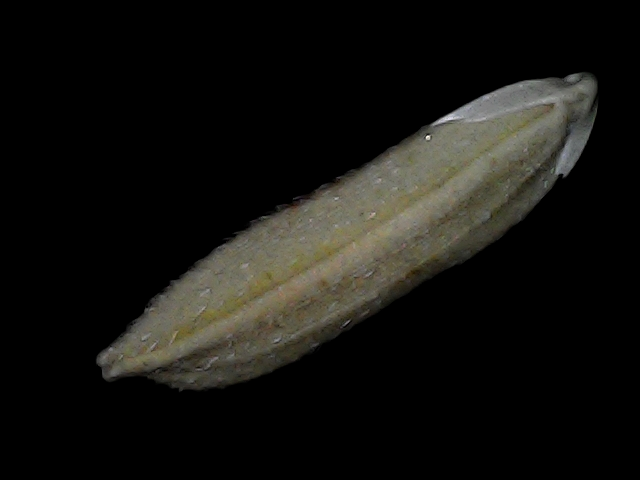
Rice variety: Bd87